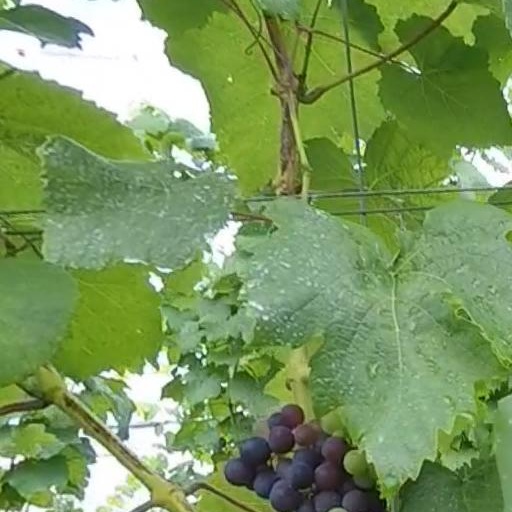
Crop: grape